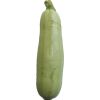
Label: zucchini